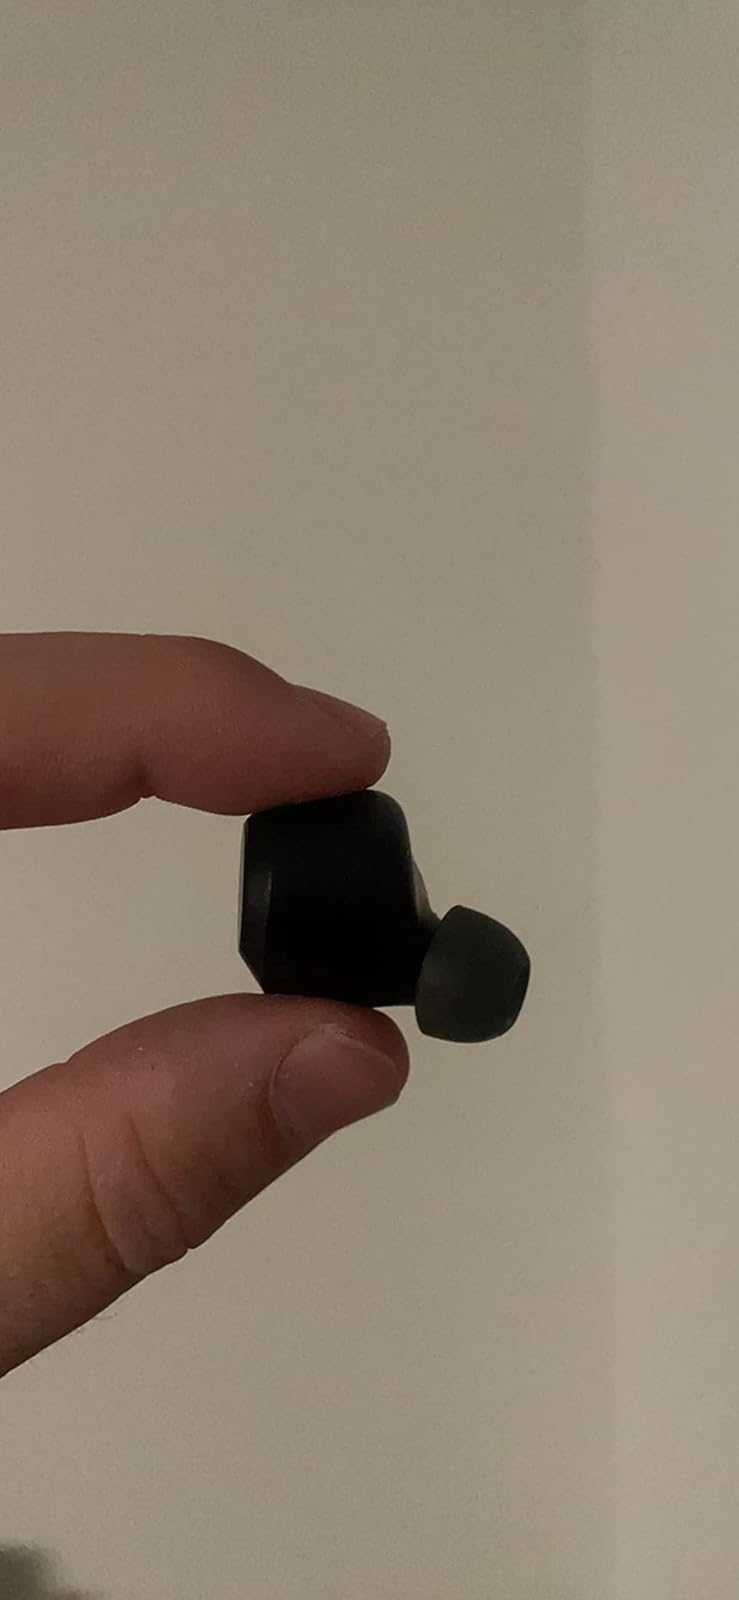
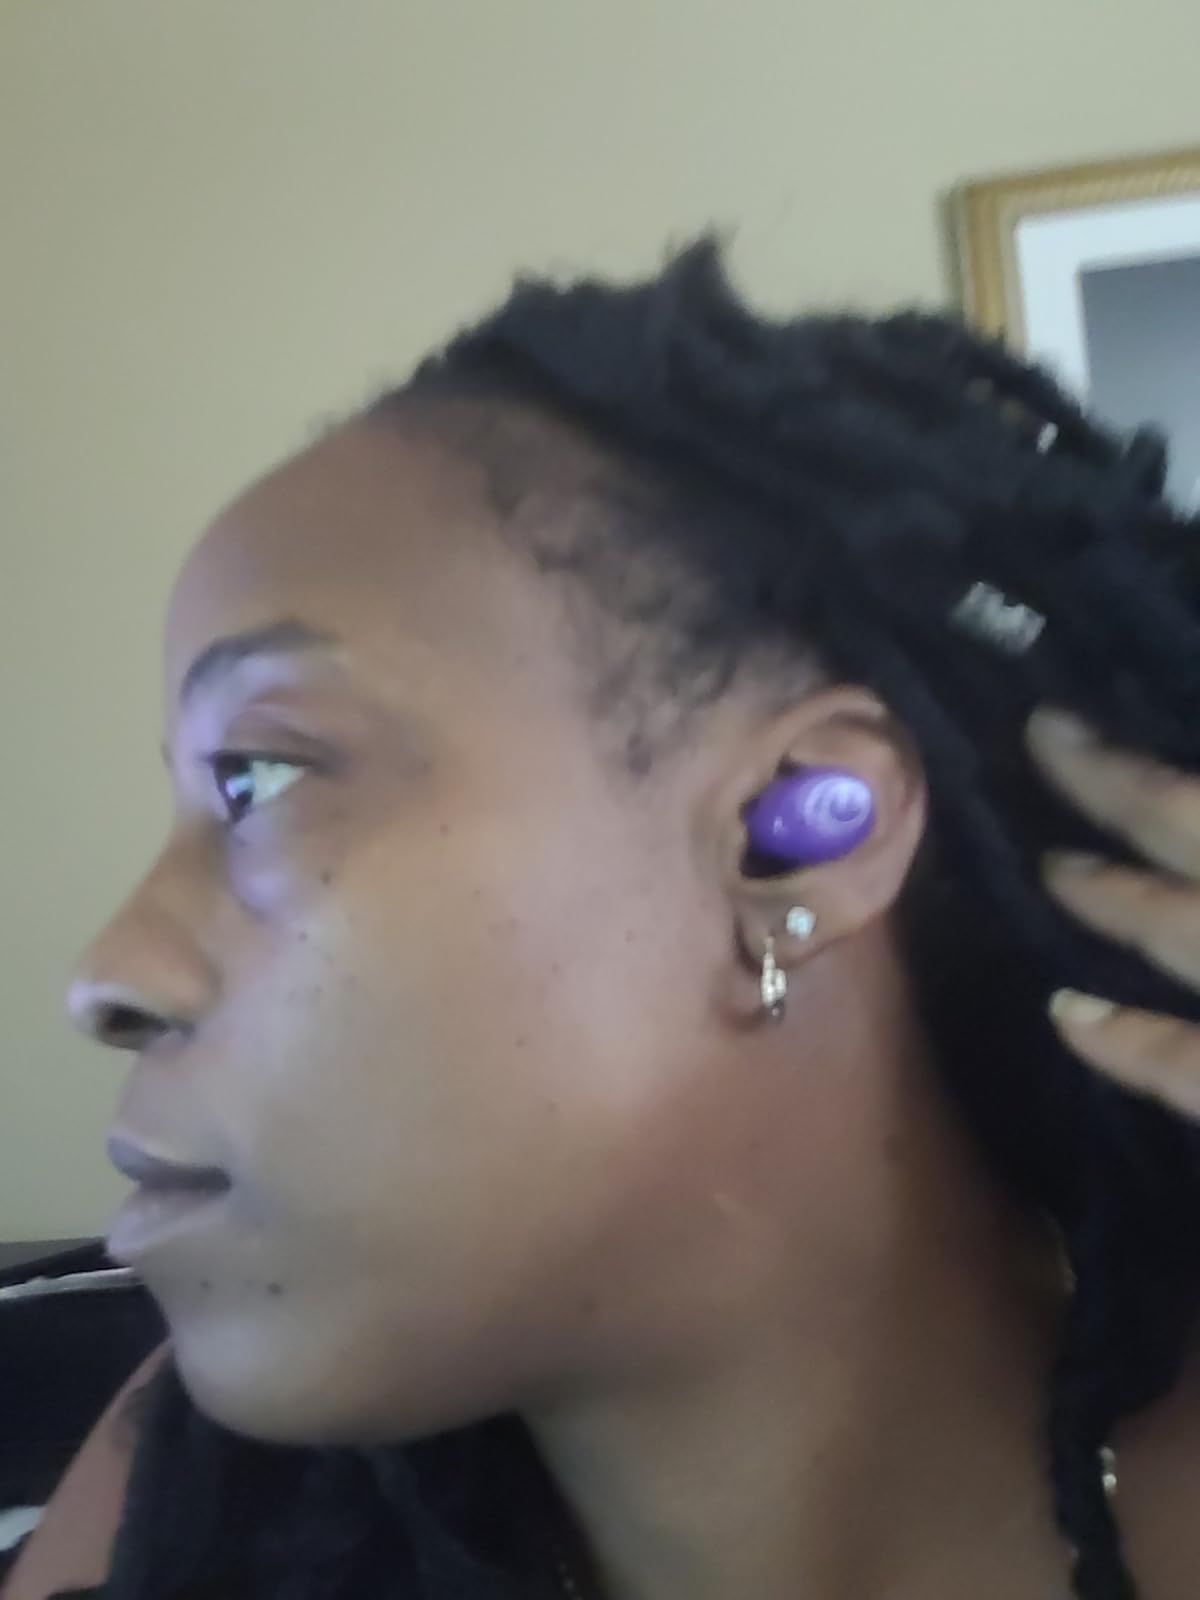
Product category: earbuds
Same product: no